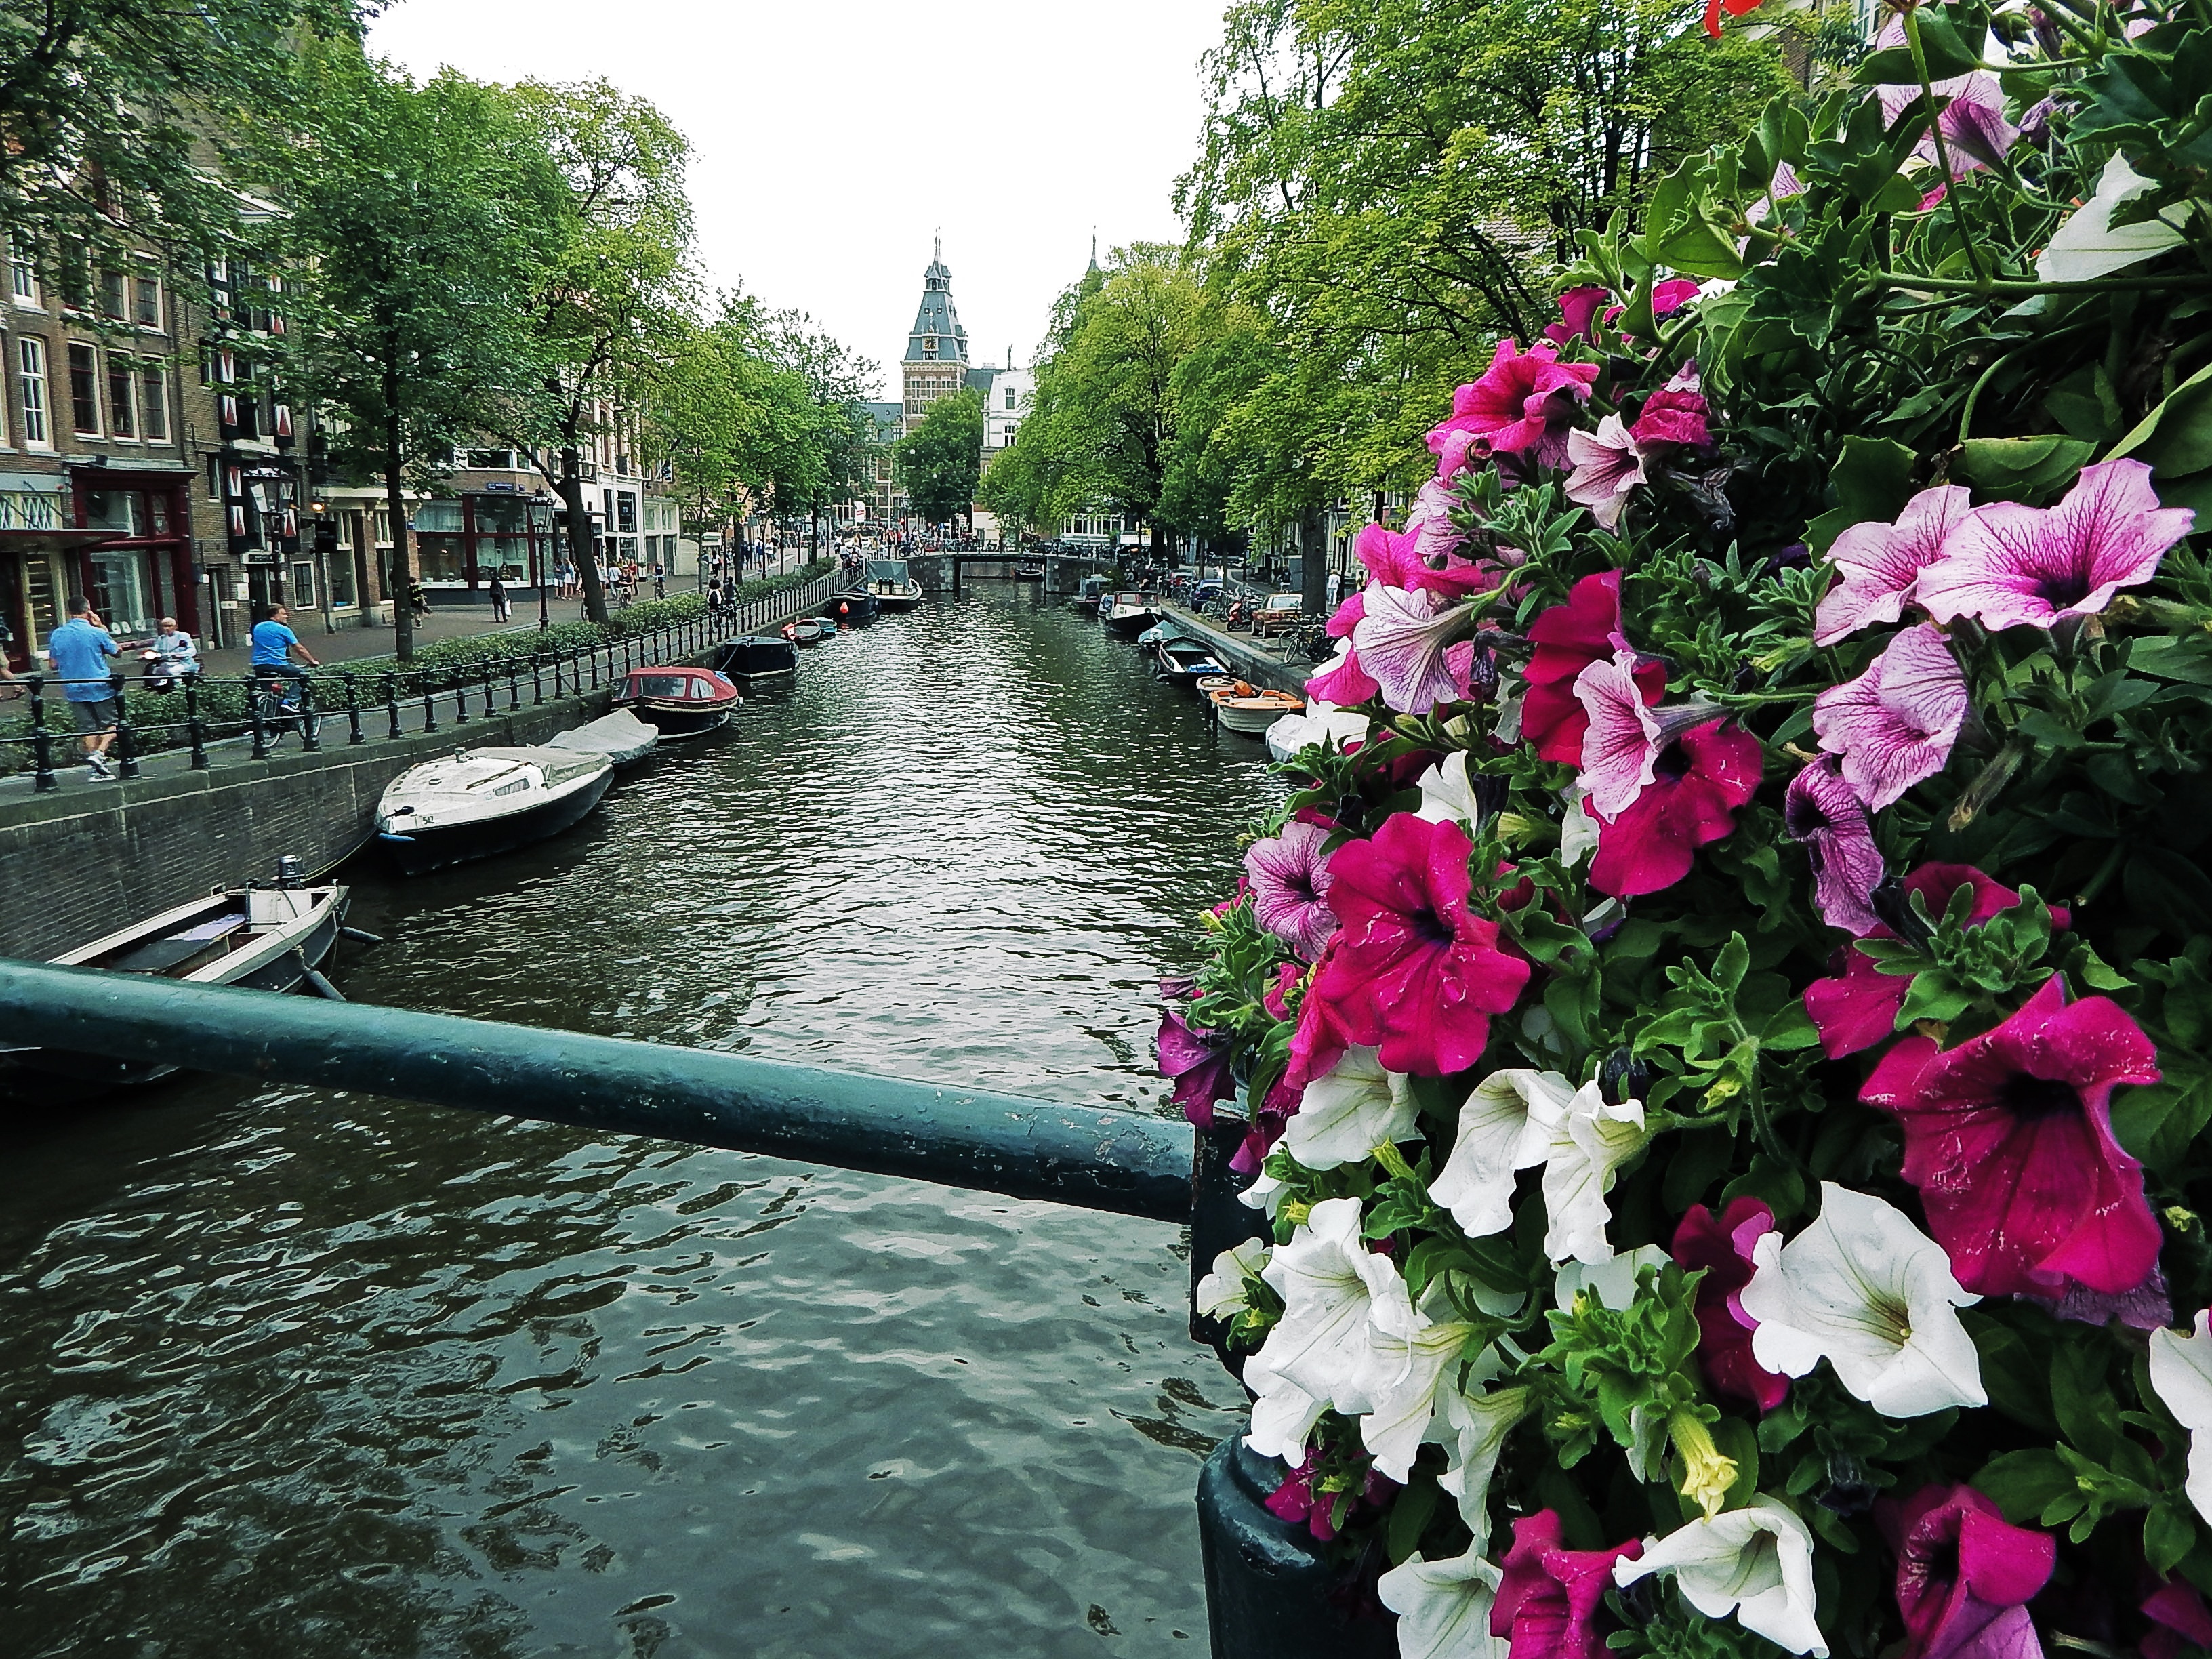
plant, flower, canal, waterway, flowers, holland, amsterdam, netherlands, boating